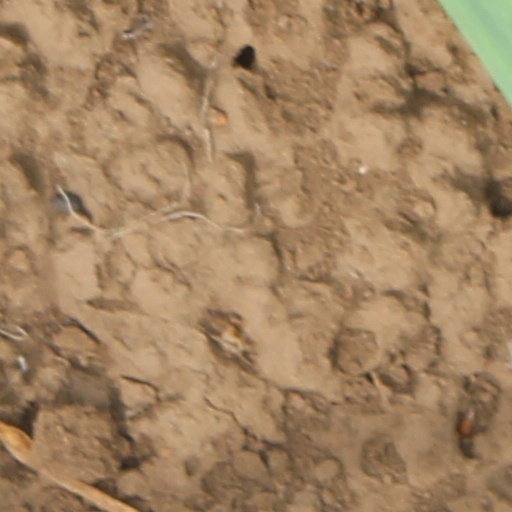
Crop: wheat